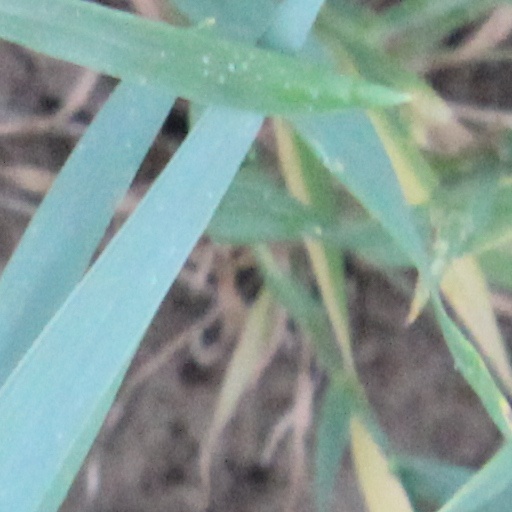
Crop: wheat